Transport in Greater Tokyo

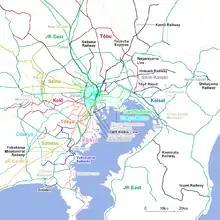
Map of operators in Greater Tokyo Area

Regional railways transport commuters from the suburbs to central Tokyo. These include several private railway networks that own and operate a total of 55 lines serving Tokyo. These same operators indirectly operate another 24 lines outside of Tokyo as well as a few tourist-oriented aerial lifts and funiculars.